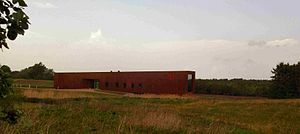
Danmarks Vej- og Bromuseum
Danmarks Vej- og Bromuseum
Danmarks Vej- &amp; Bromuseum
Danmarks Vej- og Bromuseum var en museumsinstitution under Transportministeriet. Museet blev oprettet i forbindelse med en trafikaftale, indgået i Folketinget den 5. november 2003. Udstillingen var placeret i udkanten af Holbæk ved siden af det historiske oplevelsescenter Andelslandsbyen Nyvang.